2013 FIA WTCC Race of Japan

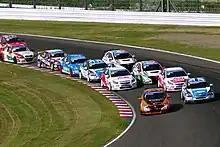
Start of Race One

Michelisz got away from pole position well to keep MacDowall behind him while Monteiro leapt up to third. At the end of the first lap Monteiro attempted to pass MacDowall but ran wide and dropped back behind the RML cars. On lap 4 Pepe Oriola tapped the back of Tarquini, as the Honda driver tried to regain control Nash went up the inside and moved up ahead of Oriola. Lap 8 saw Yoshimoto run wide at Turn 1. At half distance, Michelisz had built up a healthy lead over MacDowall who had the close company of Muller and Chilton; there was a gap to the rest of the field behind them led by Tarquini. Monteiro was right behind Oriola on lap 19 and trying to take seventh place, he tapped the back of Oriola who recovered but then Monteiro tried to go up the inside of Oriola at Turn 7, crashing into the tyre stack on the apex. At the same time Tarquini went off the track with a left–front puncture which released Nash into fifth place. Monteiro went into the pits for repairs as Oriola was issued with a drive–through penalty for squeezing Monteiro off the track. Oriola failed to serve his penalty; he returned to the pits where he retired his car. Michelisz claimed the victory while MacDowall held on to second after defending from Muller and Chilton on the last lap. Muller secured his fourth World Drivers' Championship title with third place.